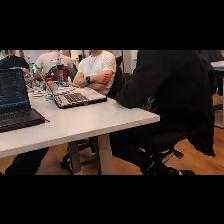
Label: Human